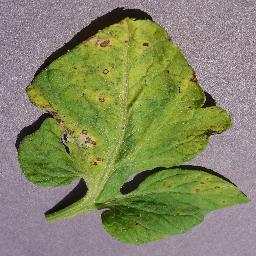
Label: Tomato___Septoria_leaf_spot